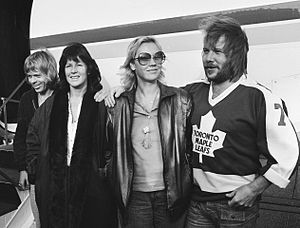
ABBA / ABBA på toppen
Gruppen på koncertturné i 1979.
ABBA er en svensk popgruppe, der efter The Beatles er det bedst sælgende band i musikhistorien. Gruppen består af Björn Ulvaeus, Benny Andersson, Agnetha Fältskog og Anni-Frid Lyngstad. Navnet er dannet af forbogstaverne i medlemmernes fornavne. De fik deres gennembrud i 1974 med sangen Waterloo ved det Europæiske Melodi Grand Prix i 1974.